Juice Wrld

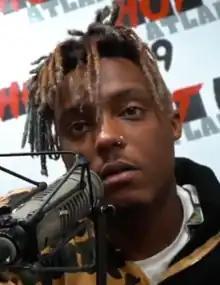
Higgins during an interview with Hot 107.9 in July 2018

In December 2017, Higgins released the three-song EP "Nothings Different". The project was covered by the hip-hop blog Lyrical Lemonade, with Higgins's track "All Girls Are the Same" gaining popularity through the blog post. An accompanying Cole Bennett-directed music video was released in February 2018. Following the video's release, Interscope Records signed Higgins for $3 million and a remix featuring Lil Yachty was previewed but never officially released. "All Girls Are the Same" was critically acclaimed, receiving a Best New Music designation from "Pitchfork". It was released as a single in April. "All Girls Are the Same" and "Lucid Dreams" were Higgins's first entries on any "Billboard" chart, debuting on the Hot 100 at numbers 92 and 74, respectively.